Eastern Alps

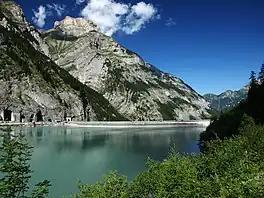
Gigerwaldsee, Calfeisental.

The Alpine Rhine has as its source the Swiss canton of Grisons, which flows through the Chur Rhine Valley, or Grisonian Rhine Valley and Vorarlberg Rhine Valley. It later forms the border between Switzerland to the west and Liechtenstein and later Austria to the east.